Littlemore Brook

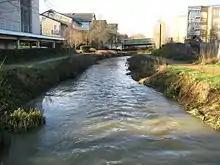
Littlemore Brook running through the Oxford Science Park.

Littlemore Brook is a tributary of the River Thames in Oxfordshire, southern England. It runs from the Blackbird Leys estate in the city of Oxford behind the Kassam Stadium and through the Oxford Science Park to the south of the city, near the village of Littlemore after which it is named. It joins the Thames near Sandford-on-Thames.